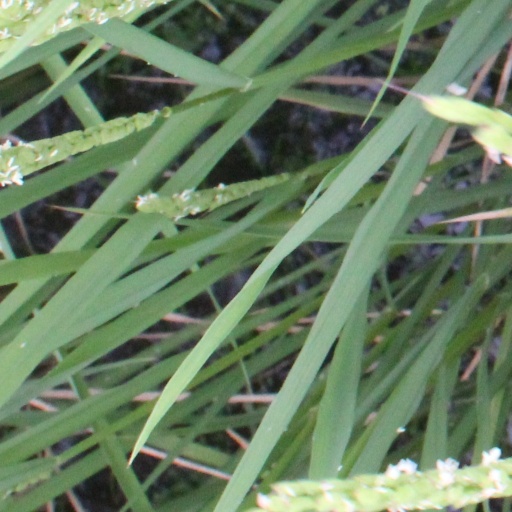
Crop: rice